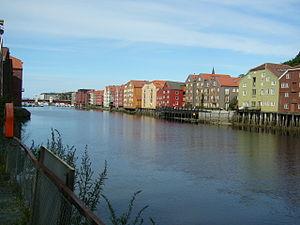
Une berge est d'abord un talus plongeant dans l'eau, une pente naturelle, aménagée ou entièrement artificielle en contact avec l'eau de la rivière. En ce premier sens, ce terme technique, propre à la batellerie, aux aménageurs ripuaires ou aux maîtres de rivière, diffère fondamentalement de la rive qui est l'espace de terre entre le point haut de ladite berge et la rivière, et correspond à la bordure pentue d'un cours d'eau, ou d'une pièce d'eau fermée...